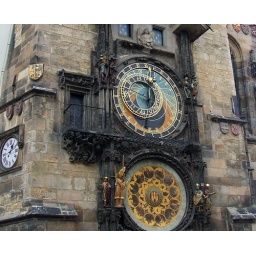
Medieval astronomical clock circa 1410. It announces every hour with 12 apostles passing by the window